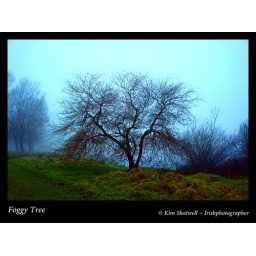
Lonesome tree sitting beside the lake in the fog.Sony Nex 5 18-55mm lens single Raw Shot